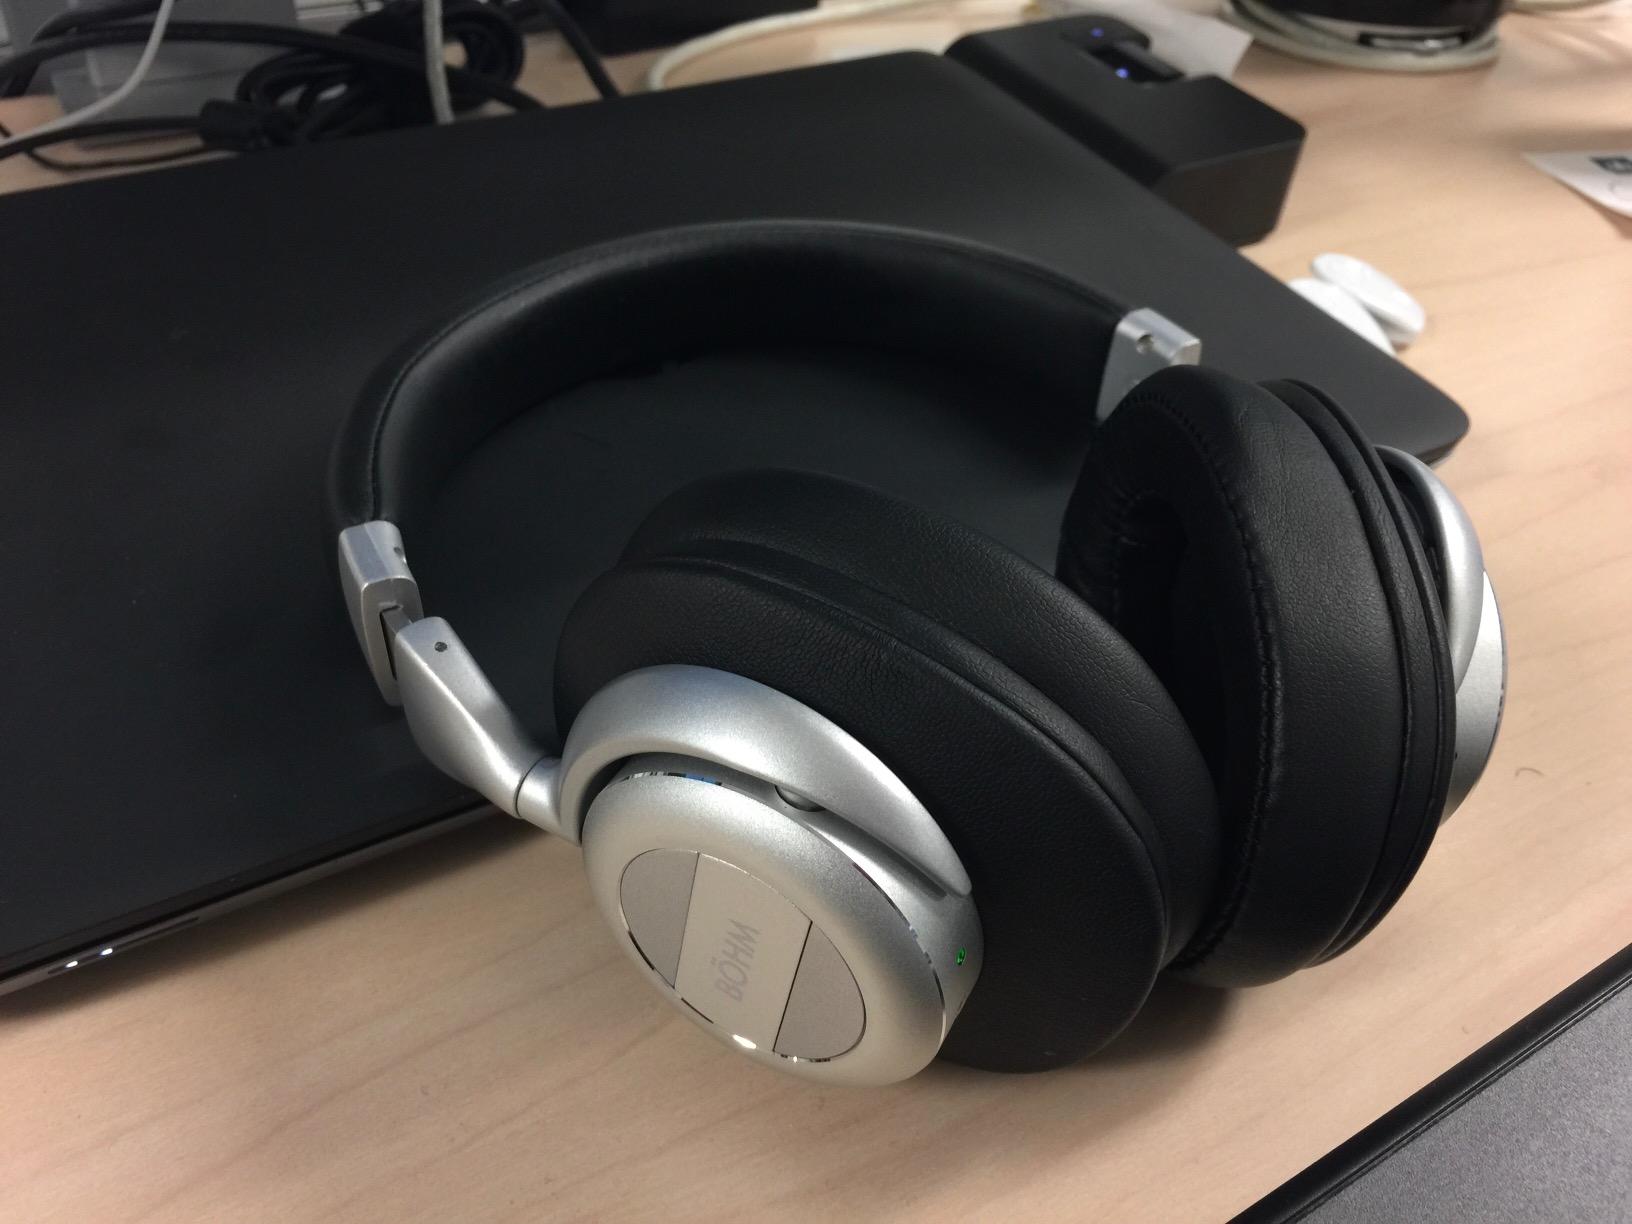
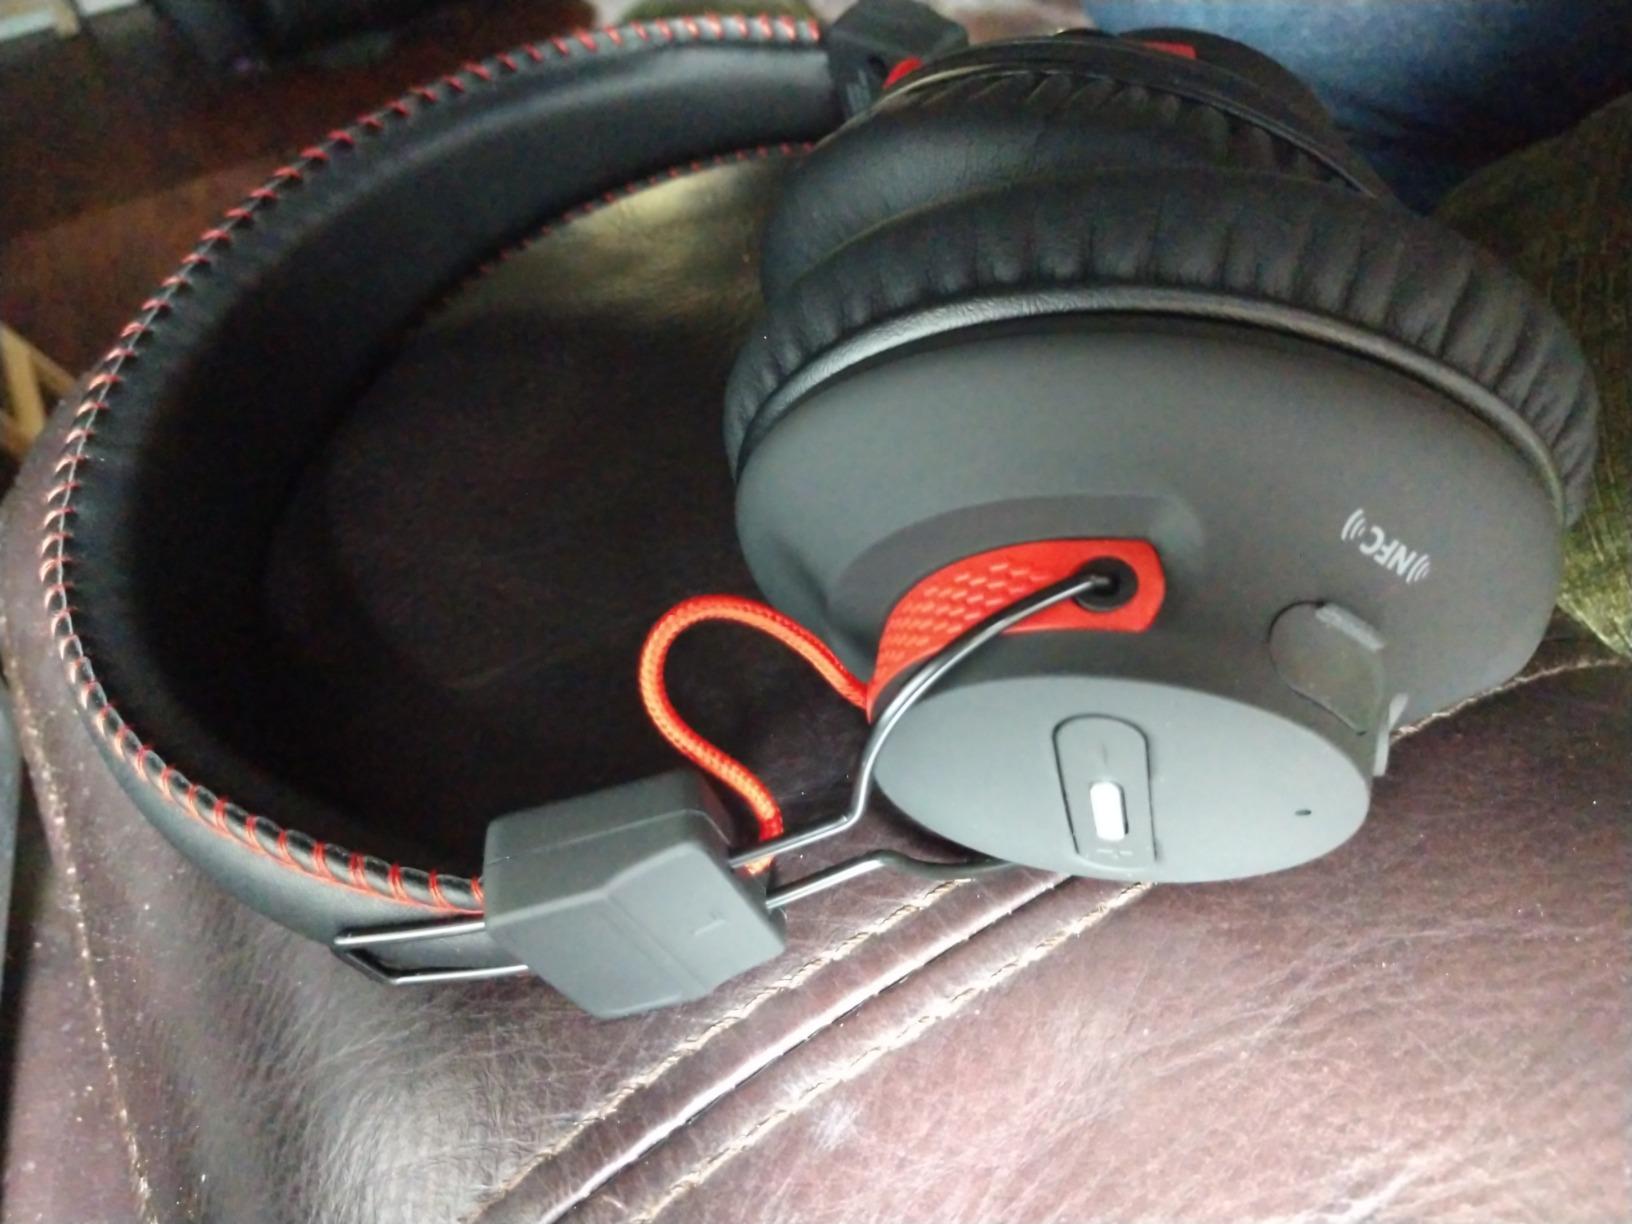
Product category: headphones
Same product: no